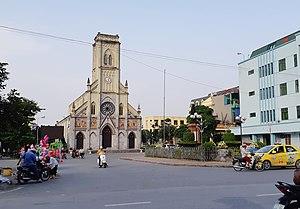
Nam Dinh est une ville, capitale de la province de Nam Dinh, au Viêt Nam. Du temps de l'Indochine française, c'était la ville la plus importante du point de vue de l'industrie du textile. De nombreux témoins architecturaux de cette période subsistent de nos jours, comme l'immense église Saint-Nicolas au bord du lac Vi Xuyen, la plus grande du Viêt Nam, avec une coupole de style florentin ; l'ancien séminaire Saint-Albert, aujourd'hui école primaire Nguyen Van Cu ; l'usine de textile de Nam Dinh ; l'école Saint-Thomas-d'Aquin, aujourd'hui école Nguyen Khuyen, et plusieurs églises, etc.